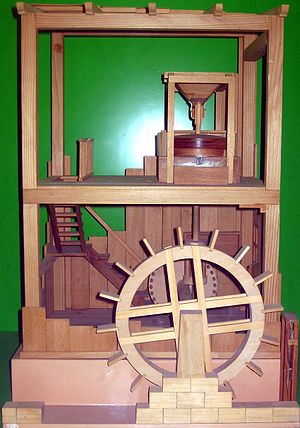
Møllebrug / Tidlig historie / Antikken
Et møllebrug er en virksomhed, der driver en mølle med dertil hørende bygninger, jord og rettigheder. I litteraturen ses begrebet ’’mølledrift’’ anvendt synonymt med møllebrug, ligesom begge udtryk benyttes synonymt med mølleri. Et møllebrug beskæftigede sig oprindeligt med at male korn med en vandmølle eller en vindmølle som kraftkilde. Det udviklede sig dog efterhånden til store, blandede foretagender, som kunne omfatte landbrug, bageri og forskellige bierhverv. I 1780’erne opbyggede Oliver Evans den første automatiserede kornmølle i New Castle County, Delaware, USA.